Anarchism in Africa

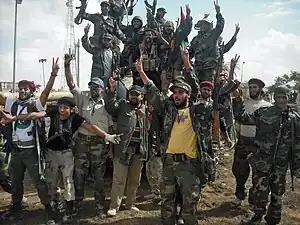
Libyan rebels after entering the town of Bani Walid.

In 1952, the Mau Mau uprising broke out, during which the Kenya Land and Freedom Army (KLFA) revolted against the rule of the British Empire in Kenya, fighting for Kenyan independence. The KLFA was largely decentralized, with action being initiated by local cells, re-organizing the bottom-up council system that had been dissolved by colonial rule. The capture of rebel leader Dedan Kimathi on October 21, 1956, signalled the defeat of the Mau Mau. However, the rebellion survived until after Kenya's independence from Britain. The Mau Mau Uprising was described by Stephen P. Halbrook as "the expression of centuries of anarchism and resistance to authoritarianism, among the Kikuyu people" although this characterization is disputed.